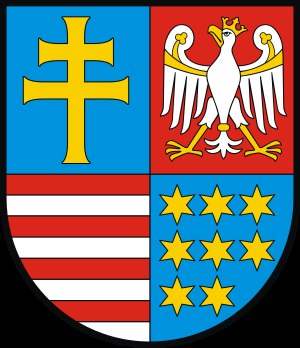
Województwo świętokrzyskie
Voivodskabet Święty Krzyżs våbenskjold
Województwo świętokrzyskie er en administrativ del af det sydøstlige Polen, et af de 16 voivodskaber, der blev skabt, efter den administrative reform i 1999. Voivodskabets hovedstad er Kielce. Voivodskabet Święty Krzyżs har et areal på 11.672 km² og 1.281.796 indbyggere, befolkningstætheden er på 109,8 personer pr km².